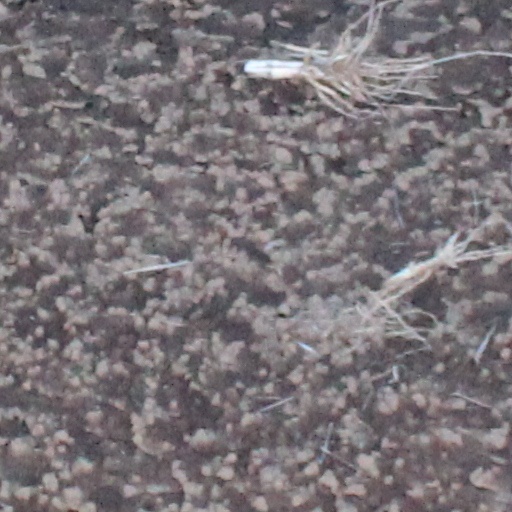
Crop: wheat